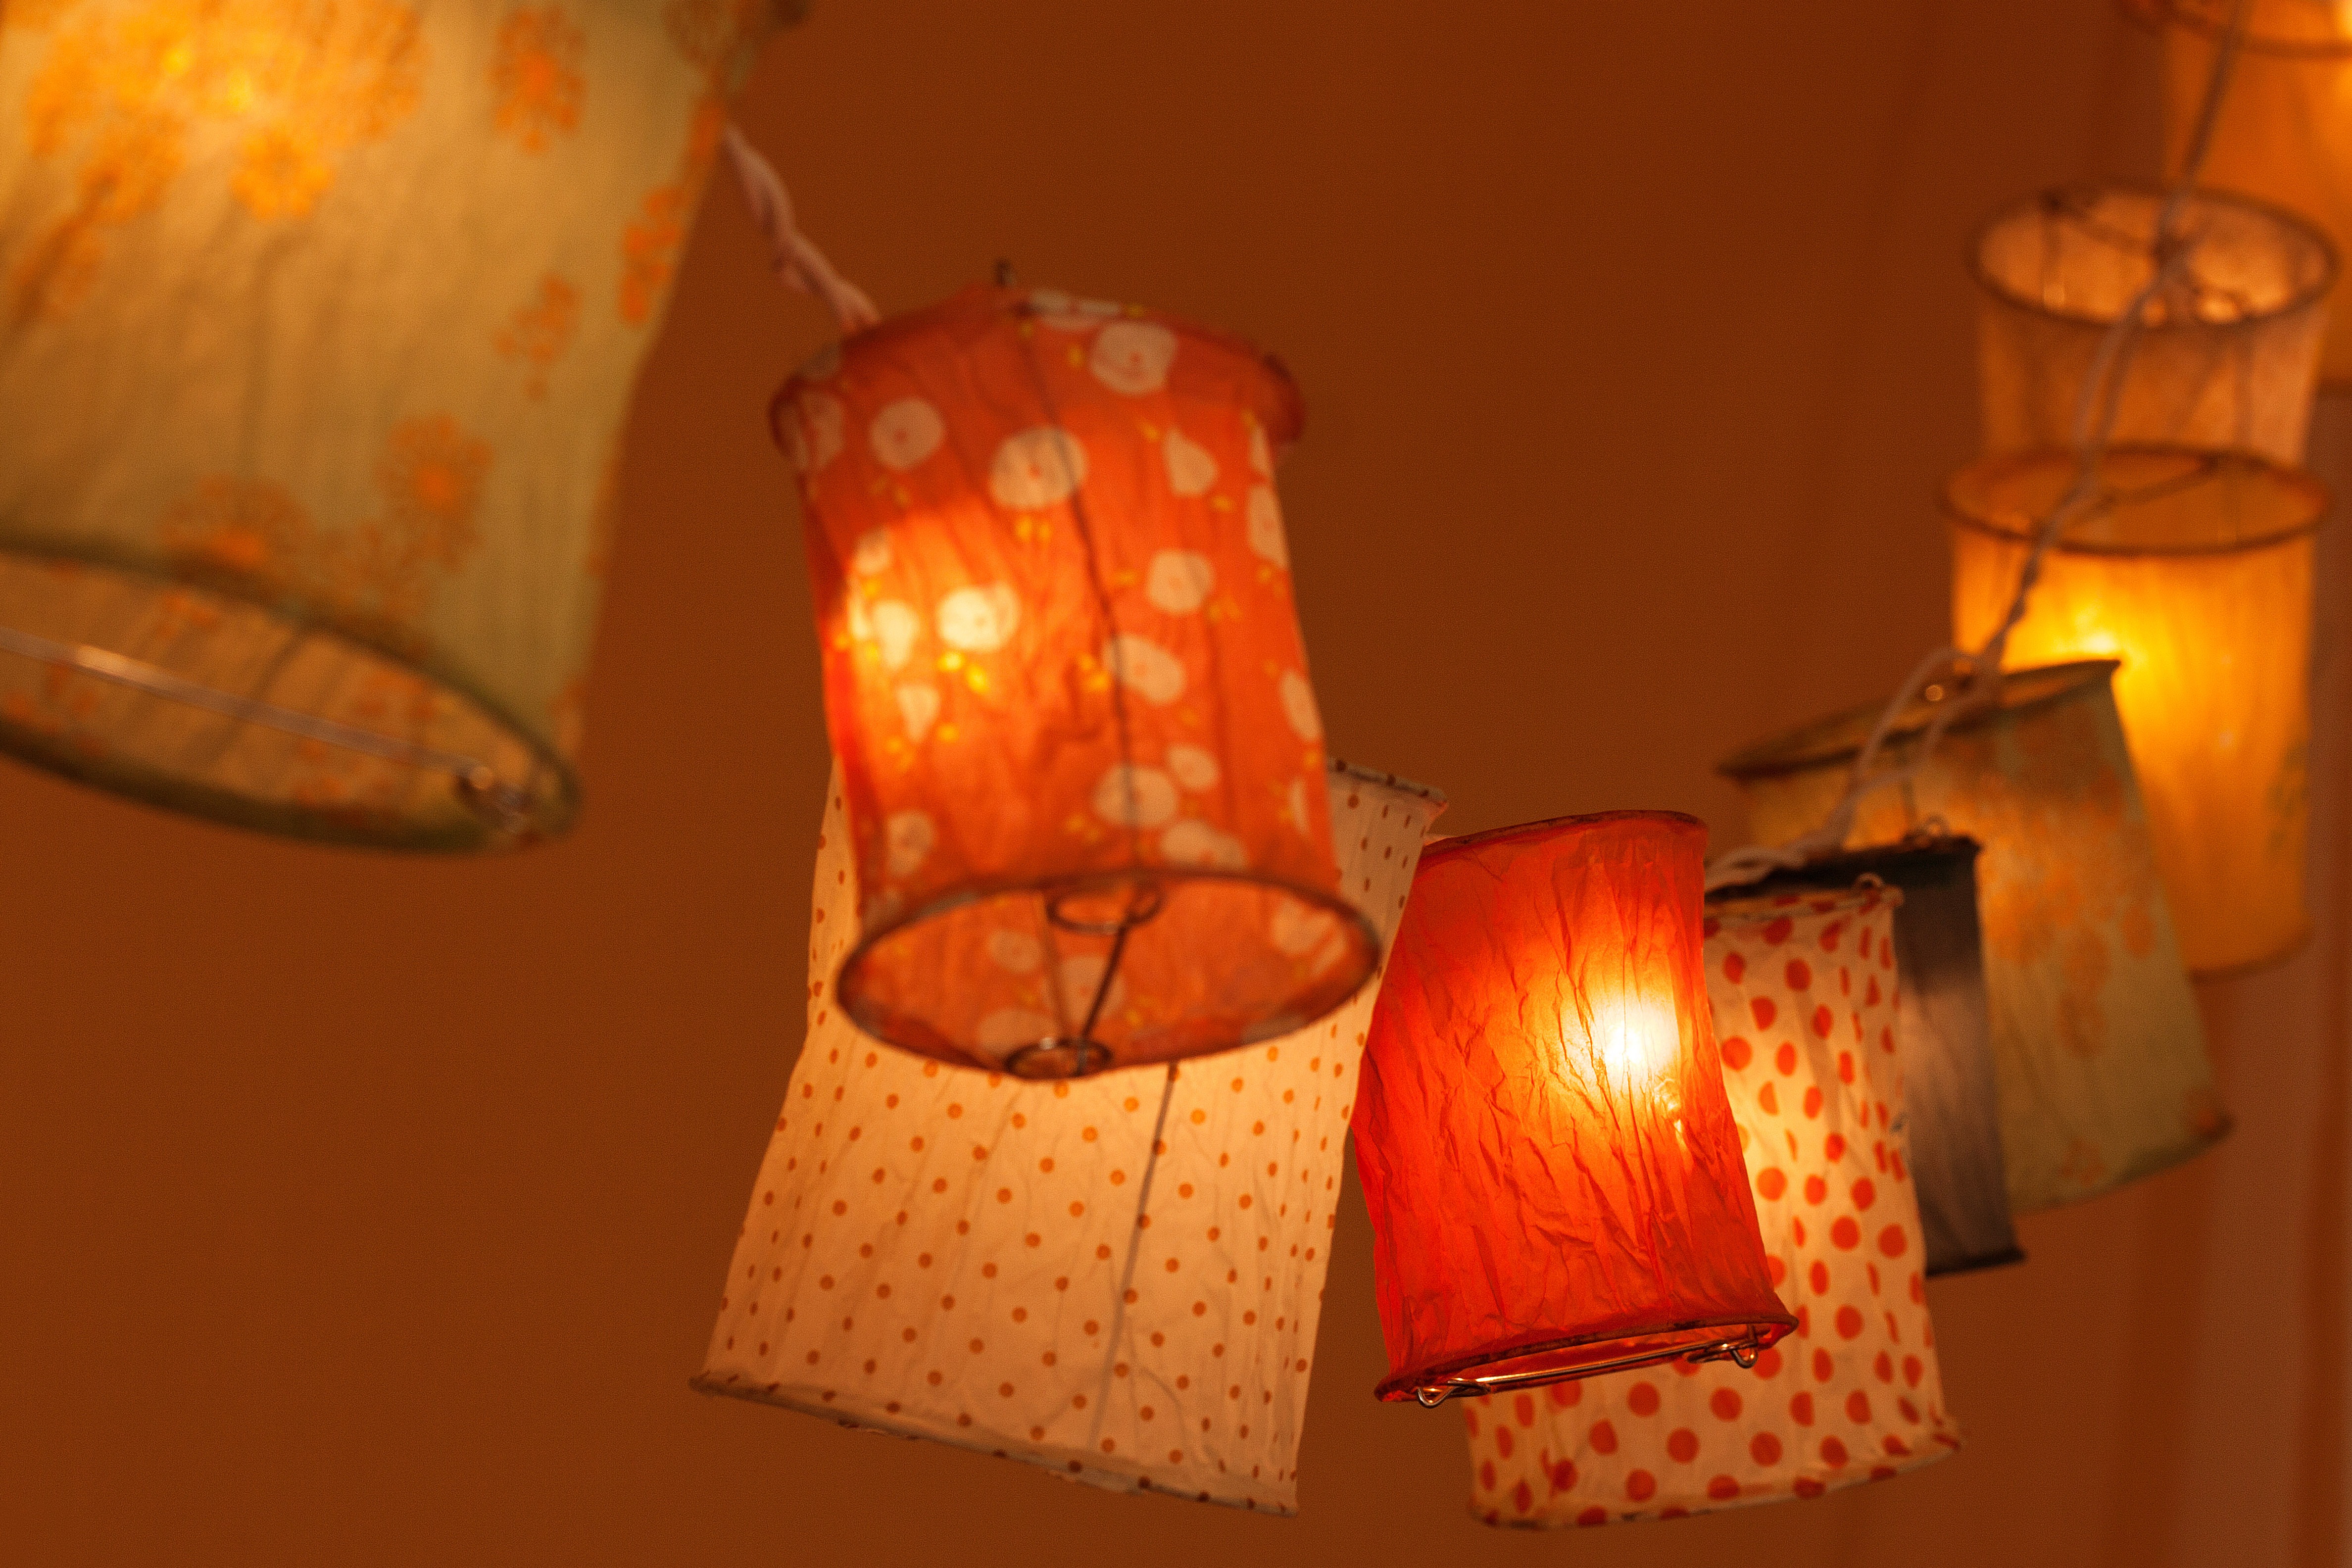
celebration, decoration, orange, lantern, pumpkin, romantic, colorful, candle, lighting, deco, festival, design, decorative, bright, party, light fixture, carving, birthday, lampion, at home, chinese lanterns